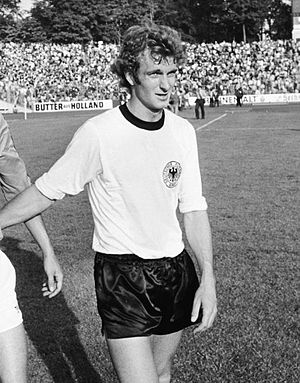
Rainer Bonhof
Rainer Bonhof (1975)
Rainer Bonhof er en tidligere tysk fodboldspiller, som i perioden 1972-1981 spillede 53 landskampe og scorede 9 mål. På klubplan var han knyttet til de tyske klubber Borussia Mönchengladbach, FC Köln og Hertha BSC Berlin samt den spanske klub Valencia CF. Han var kendt som en meget dygtig frisparksekspert. Bonhof trænede også på et tidspunkt ungdomslandsholdene i hhv. Tyskland, Kuwait og Skotland.